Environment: real
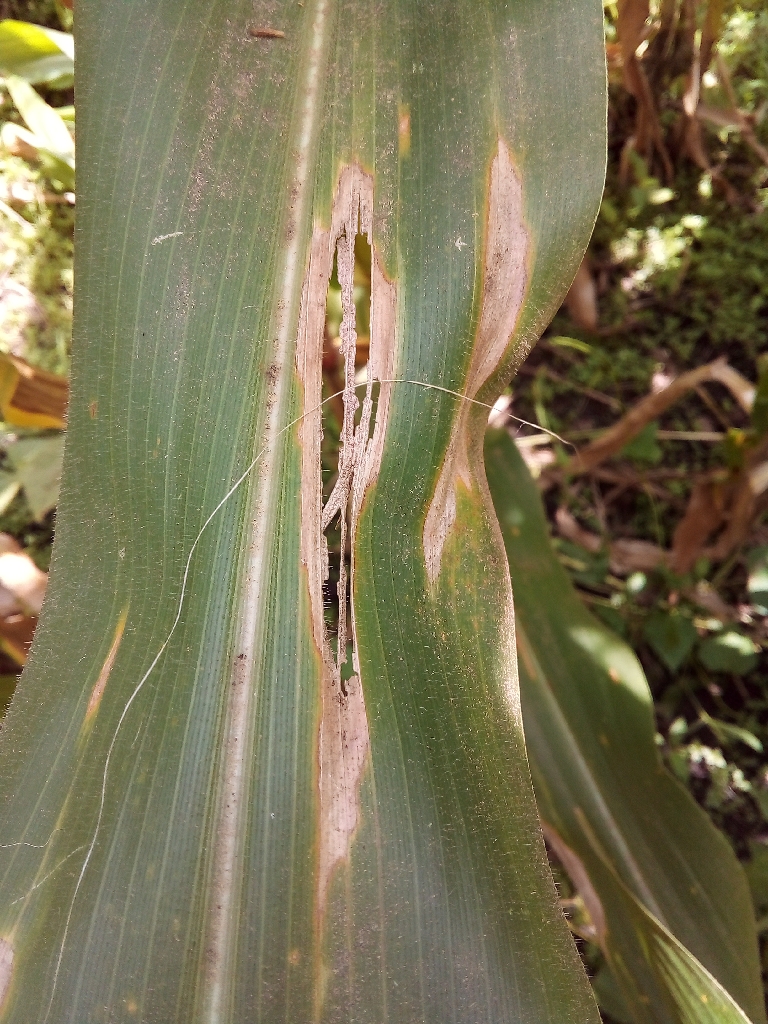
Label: northern_corn_leaf_blight